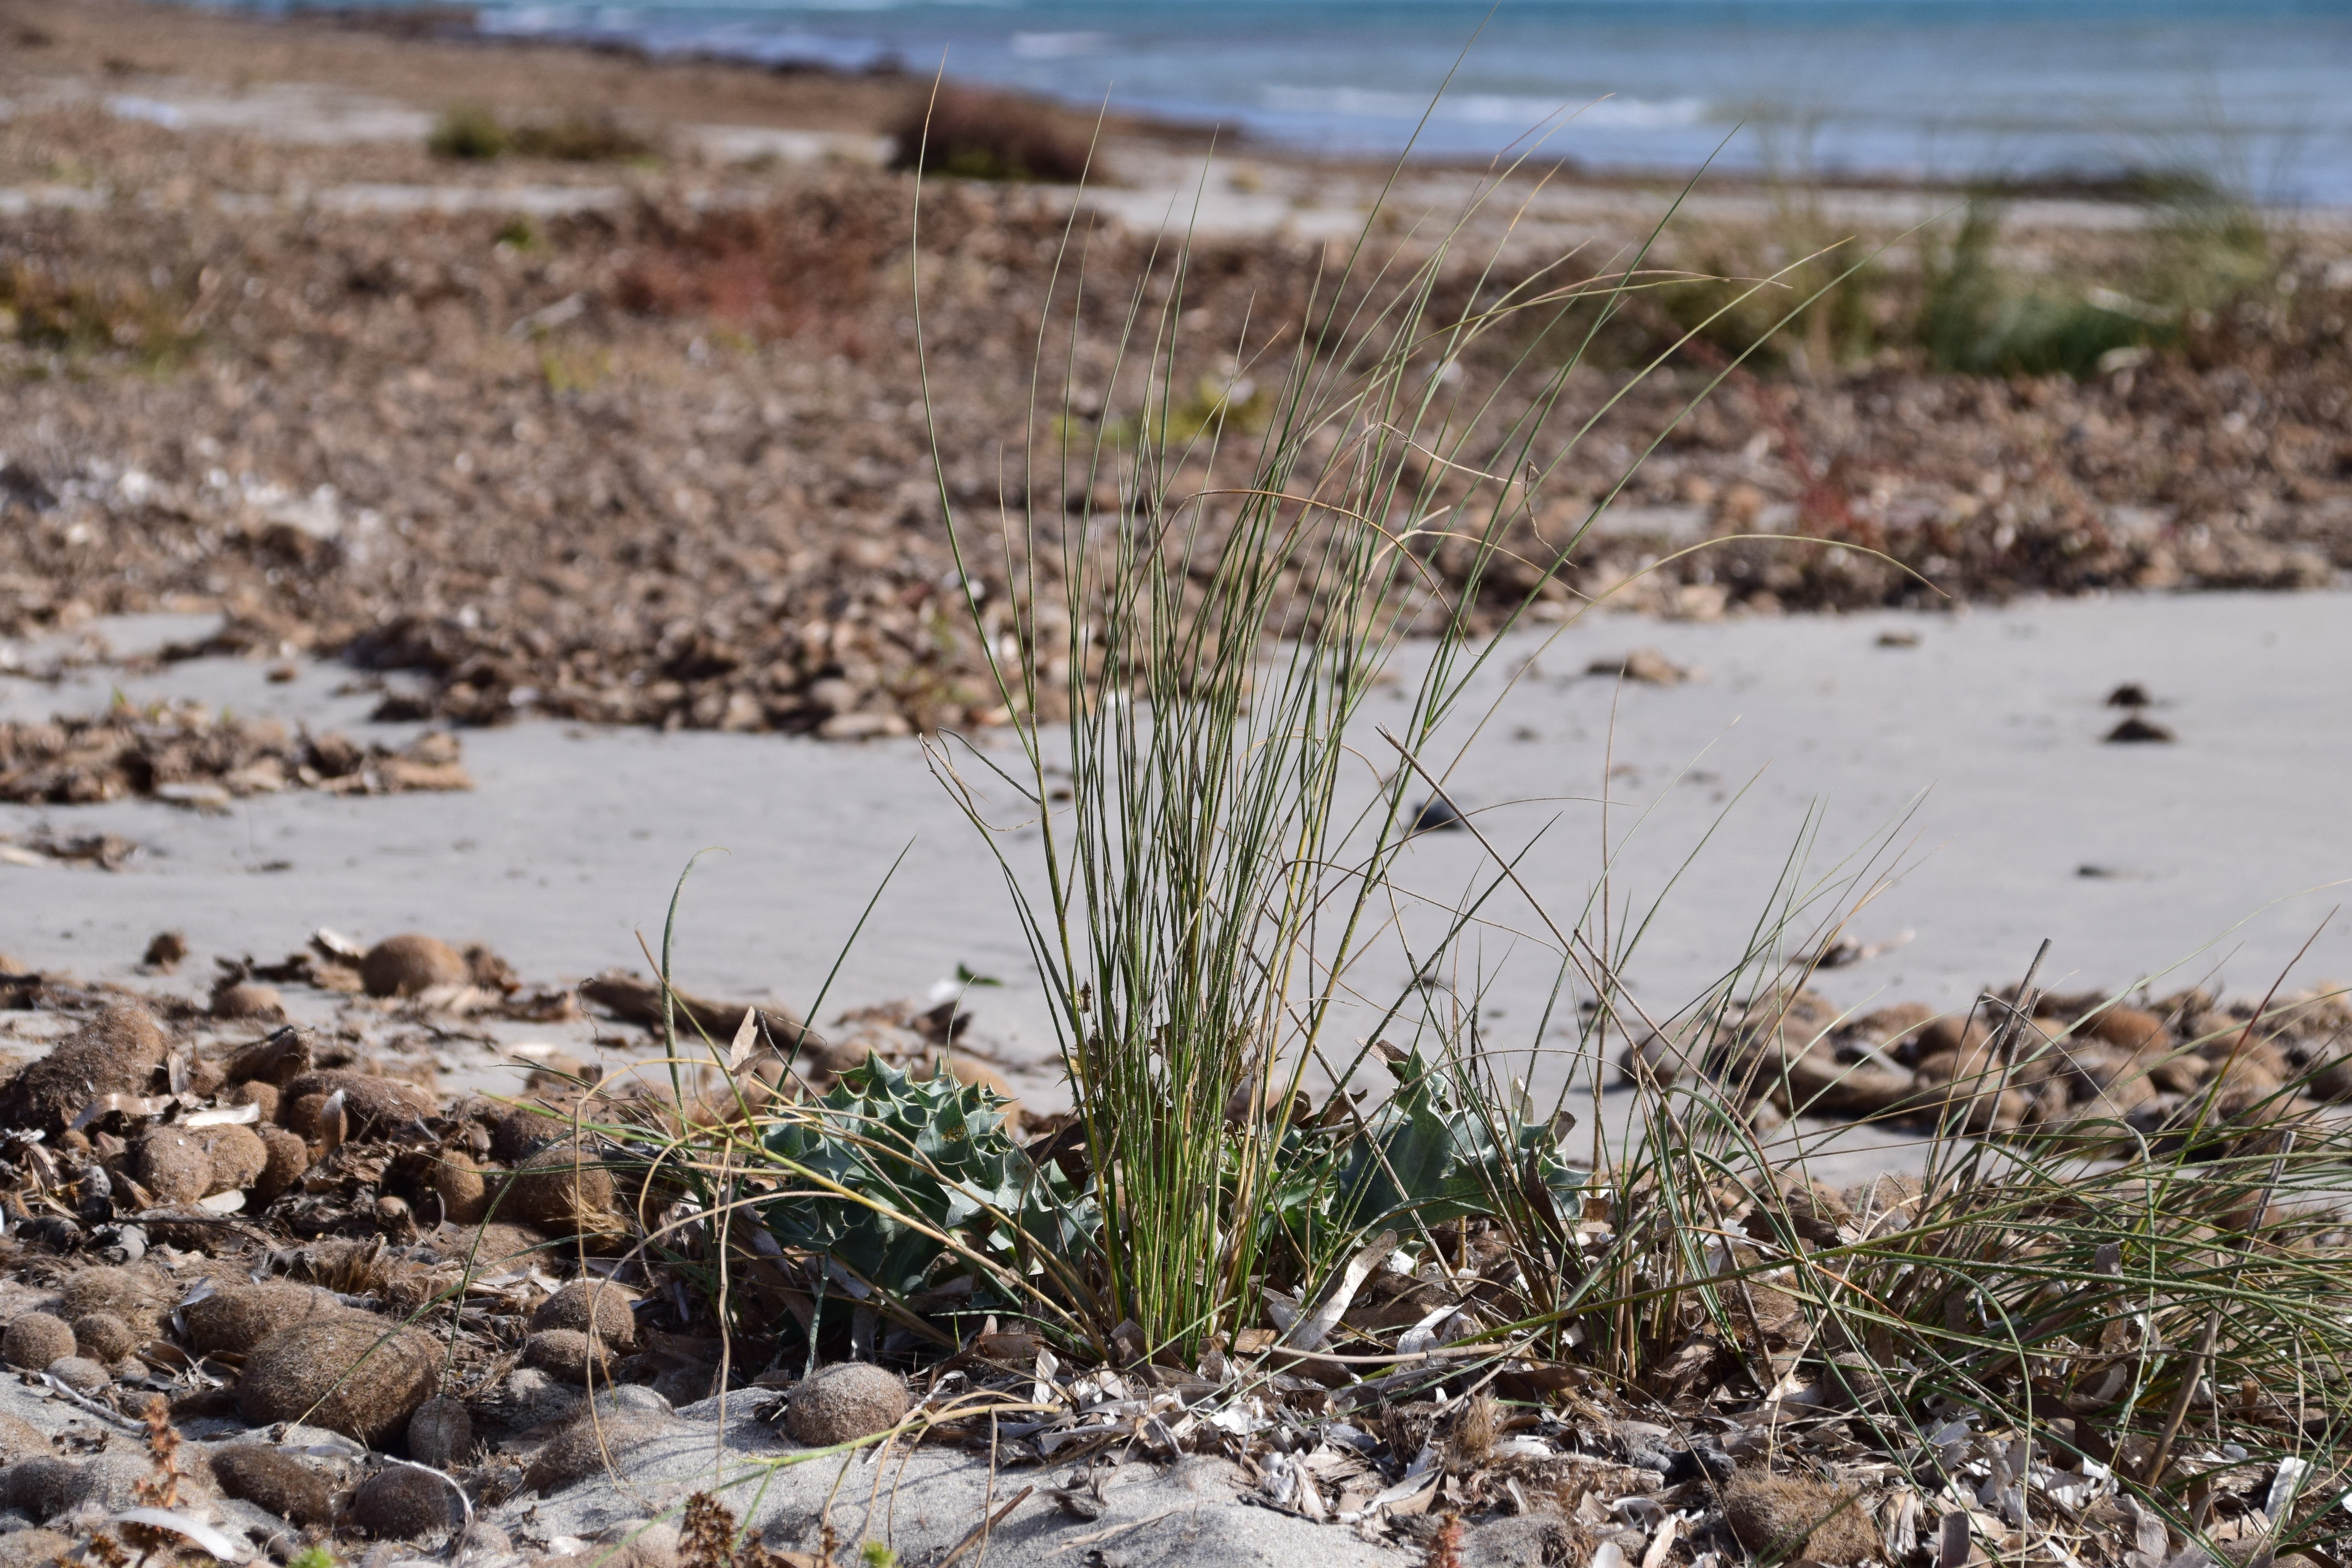
beach, landscape, sea, coast, tree, water, nature, grass, sand, rock, marsh, plant, shore, flower, pond, wildlife, stream, mediterranean, seaweed, italy, close, flora, bank, wetland, habitat, drought, nature reserve, natural environment, grass family, vegetation on the beach